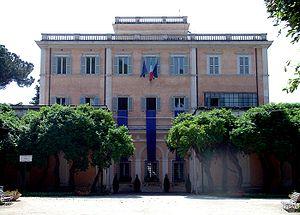
La villa Celimontana, anciennement villa Mattei, est un jardin public de Rome créé au XVIᵉ siècle et situé dans le rione de Celio. Il couvre une surface d'environ 11 hectares.